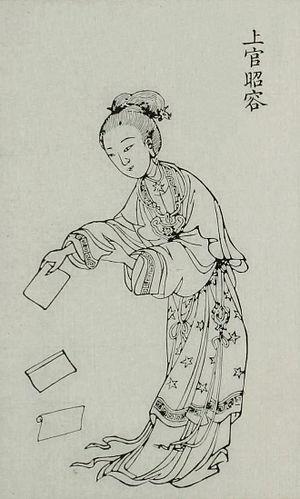
Shangguan Wan'er, née en 664, morte en 710, est une concubine impériale, écrivaine et poétesse chinoise de la dynastie Tang.